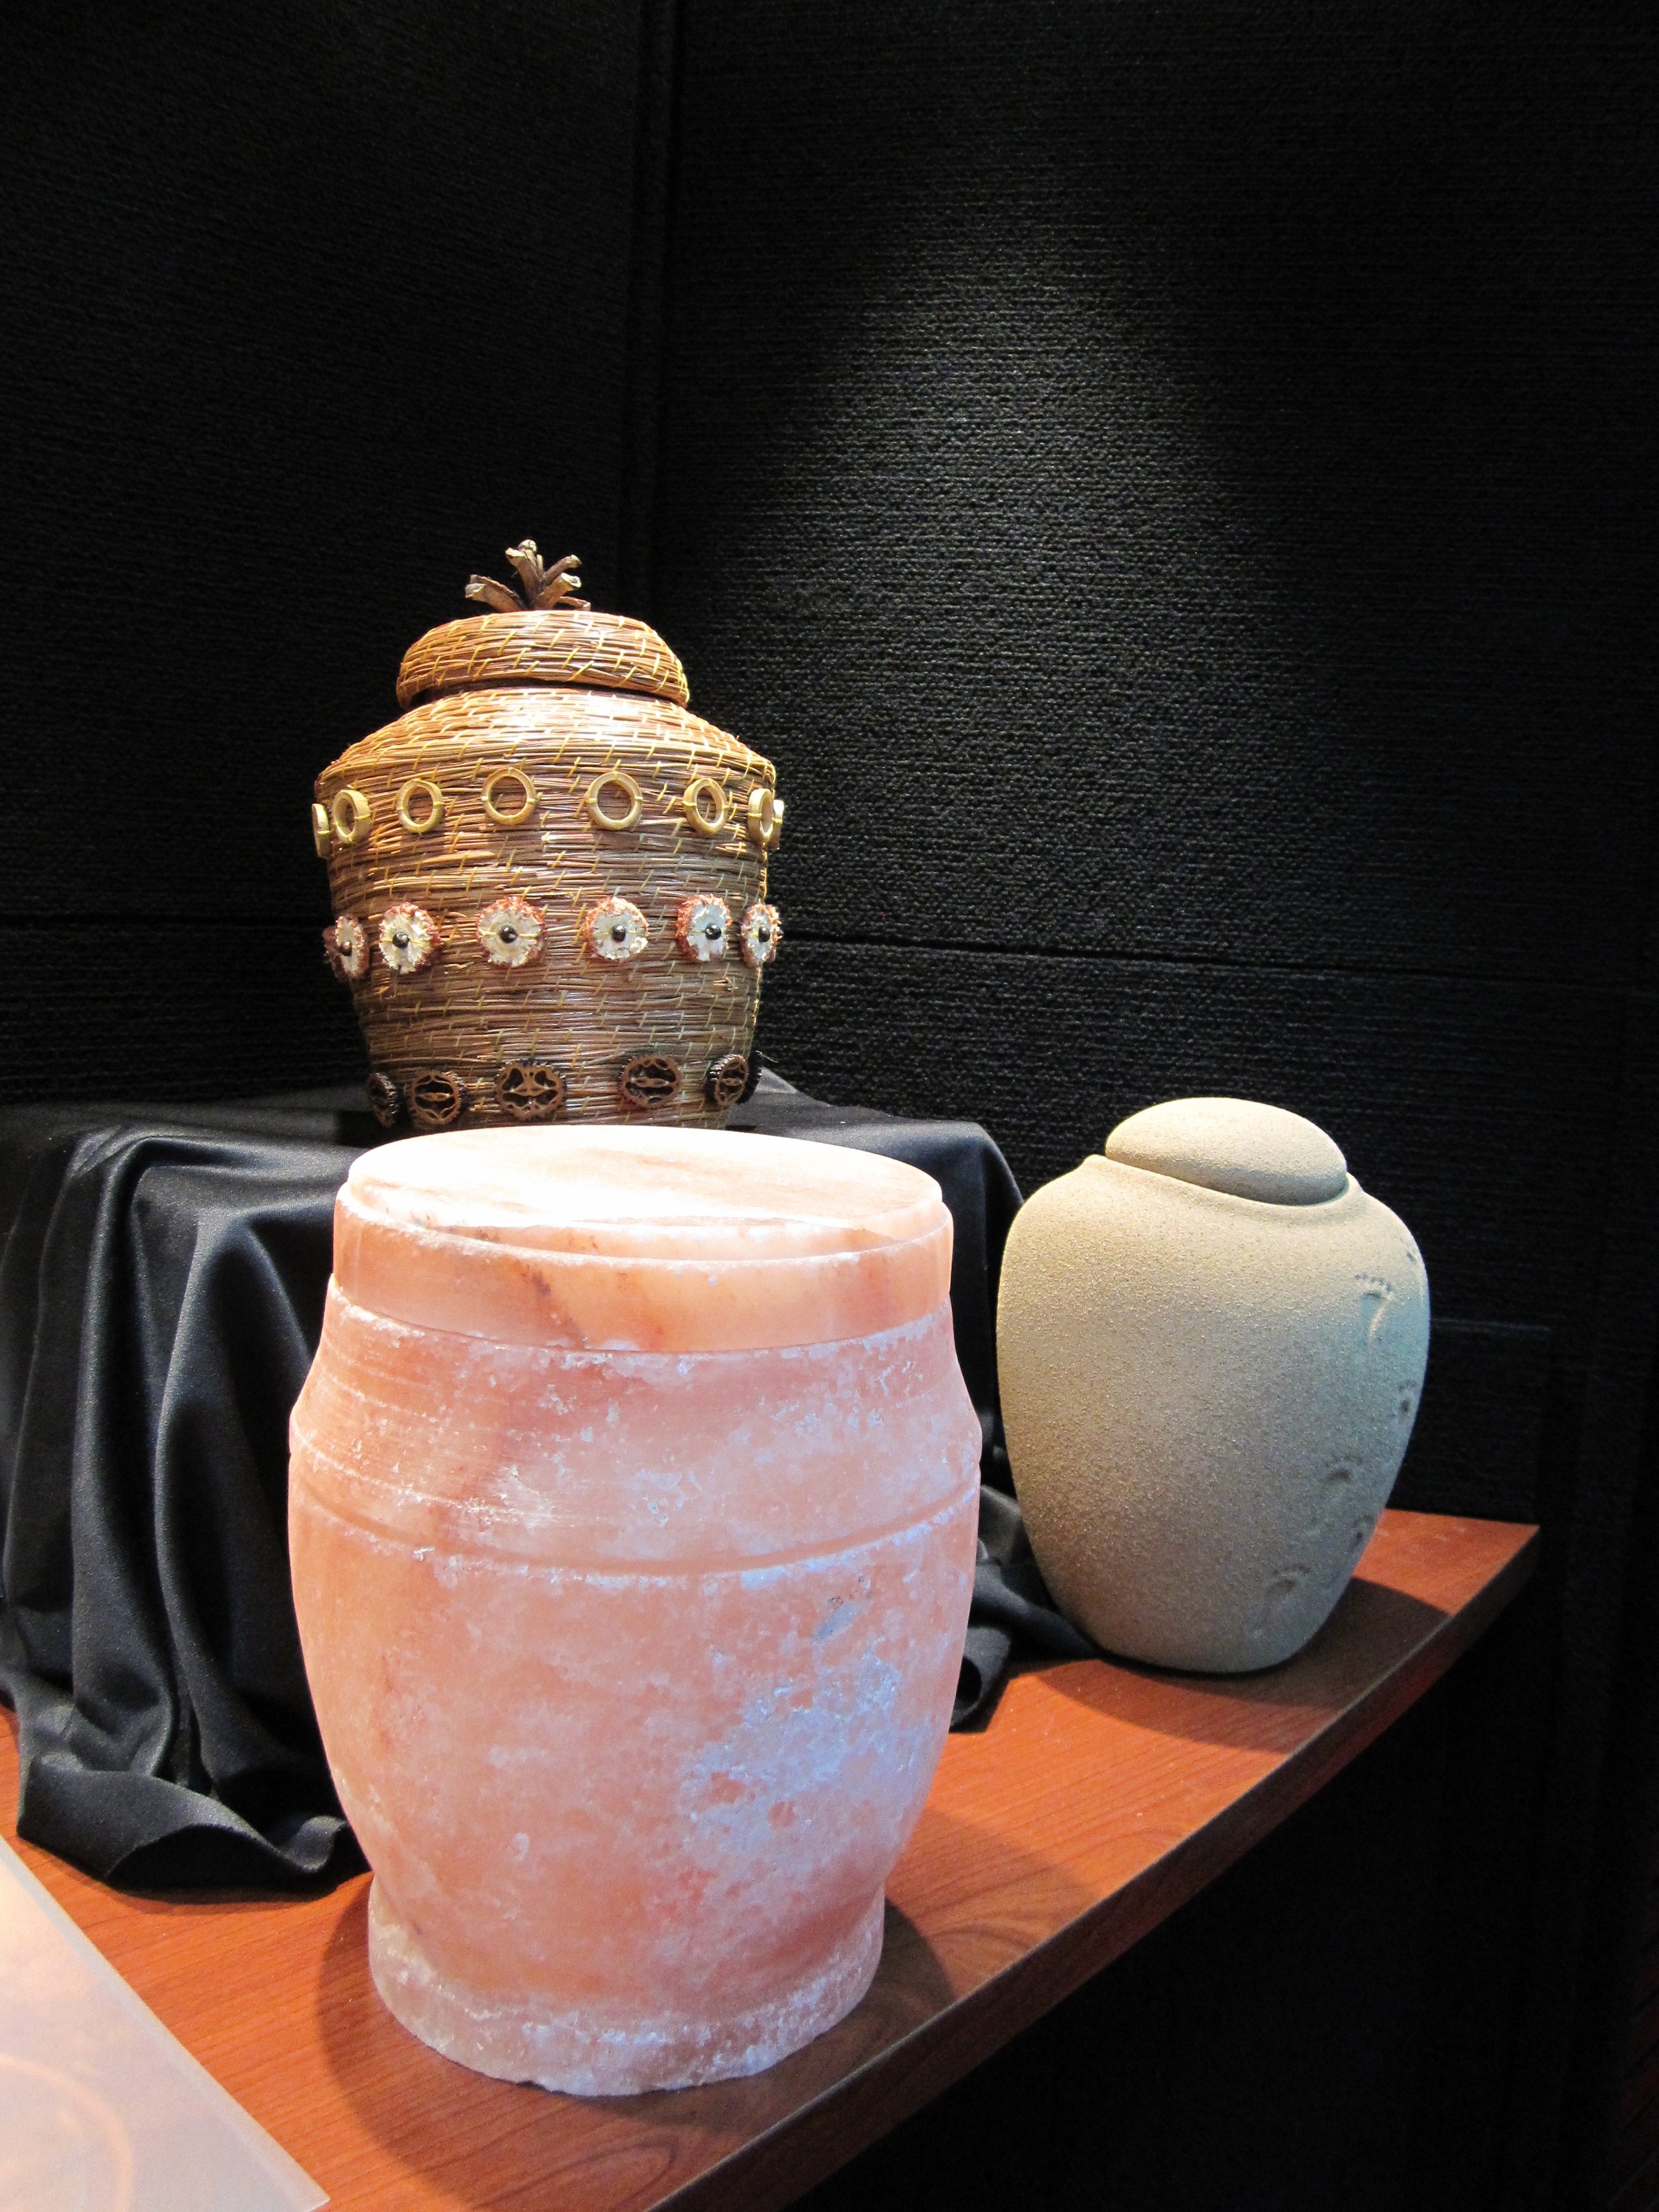
sand, glass, stone, vase, green, ceramic, death, candle, lighting, still life, material, painting, wicker, art, mourning, funeral, burial, cremation, still life photography, urns